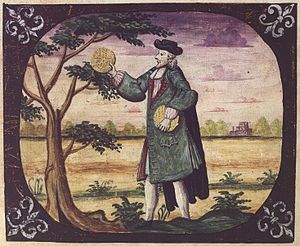
Pesach
En mand holder to matzot (usyrede brød). Illustration fra København-haggadaen – et illustreret manuskript fra 1739.
Pesach, jødisk påske eller jødepåske er den største jødiske fest og den kristne påskes ophav. I de syv eller otte dage pesach varer, må jøder ikke spise syret brød eller andet, der indeholder Durum-Hvede/spelt, brødhvede/emmer, enkorn, byg og toradet byg undtagen når disse ingredienser er bagt som matzot: usyret brød.